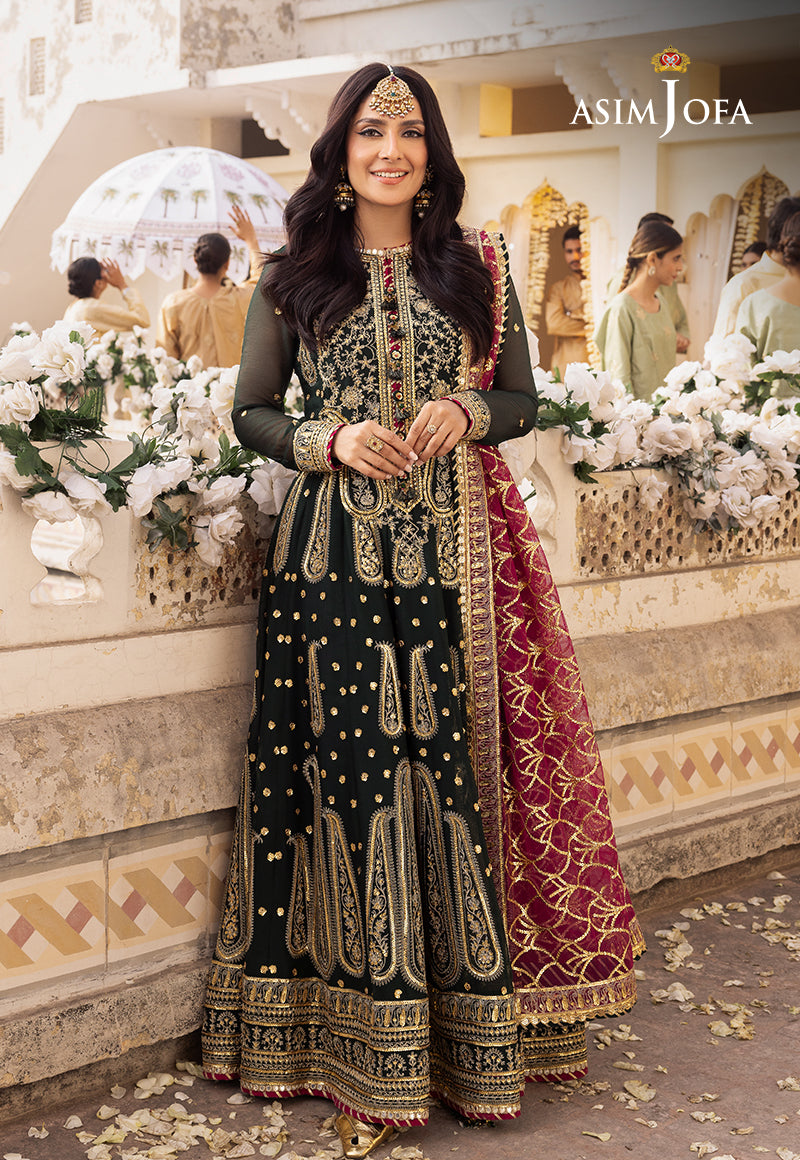
black and gold embroidered anarkali wedding